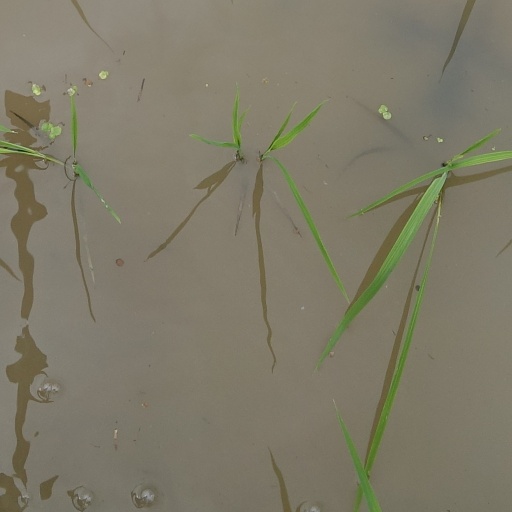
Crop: rice